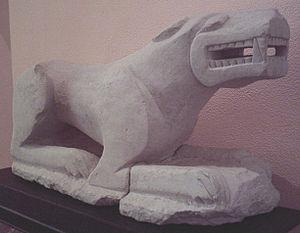
La Lionne de Baena, qui date de la fin du VIᵉ siècle av. J.-C., est une sculpture d'époque ibérique, trouvée sur le site archéologique dit Cerro del Minguillar, situé sur le territoire de la ville de Baena, province de Cordoue, en Espagne, où se situent les vestiges de l'antique Iponuba, cité ibérique et romaine de la province de Bétique.